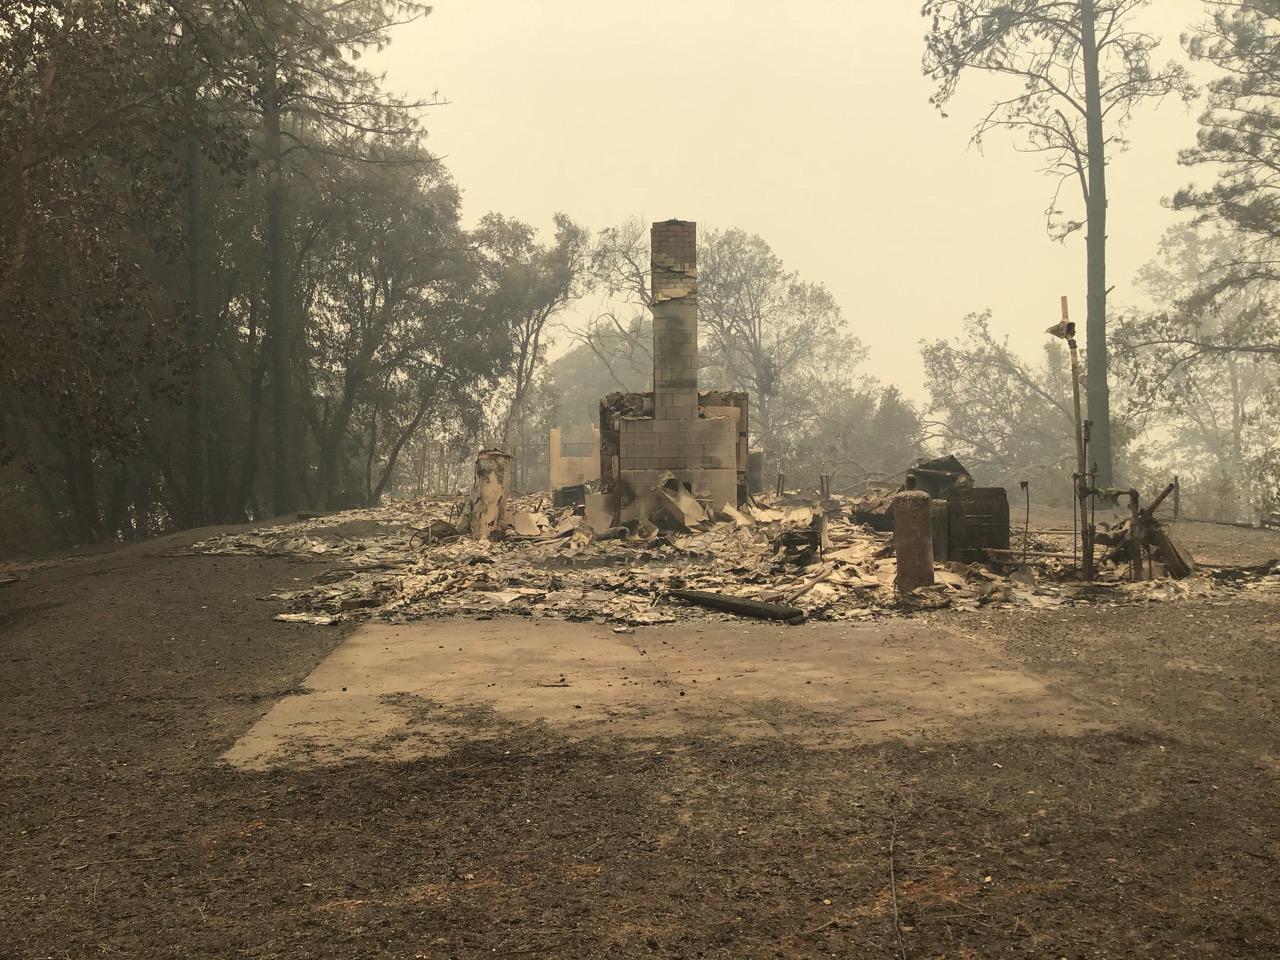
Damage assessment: destroyed